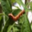
Label: caterpillar